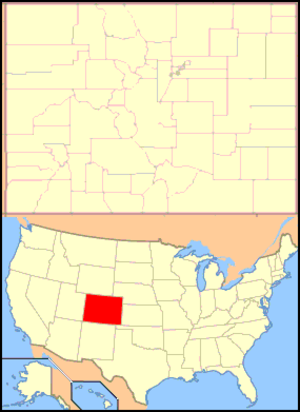
Le Colorado est un État de l'Ouest américain. Sa capitale est Denver, qui forme avec Aurora une métropole de 3 214 218 habitants, soit plus de la moitié de la population de l'État. Le Colorado est surnommé l'« État du centenaire » car il a intégré l'Union en 1876, 100 ans après la déclaration d'indépendance des États-Unis.